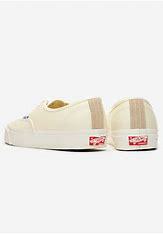
Brand: Vans
Model: OG Authentic LX